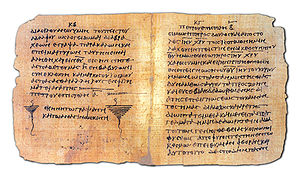
Katolske breve / Benævnelsen af brevene som katolske
Papyrus Bodmer VIII, P72, fra ca år 300. Denne papyrusskrift indeholder blandt andet stort set hele Peters Første Brev, Peters Andet Brev og Judasbrevet. Samtidig udgør P72 det ældste skriftlige vidnesbyrd om disse tre katolske breve. På billedet øverst ses afslutningen af Peters Første Brev og begyndelsen af Peters Andet Brev.
De katolske breve er benævnelsen af de syv sidste breve i Det Nye Testamente. Ord katolsk betyder almindelig, og de syv breve har fået denne betegnelse, da de alle er skrevet til en ikke nærmere specifik menighed, modsat Paulus' breve der oftest er henvendt til en menighed i en bestemt brev. Dermed har brevene et mere almenen præg, der dog stadig kan betyde at brevene er skrevet til en bestemt menighed og at der kan være bestemte historiske årsager til at brevet er blevet skrevet.